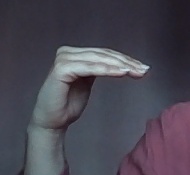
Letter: haa